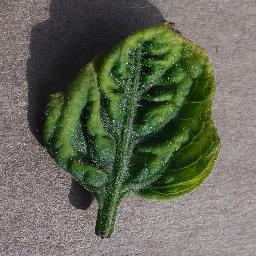
Label: Tomato___Tomato_Yellow_Leaf_Curl_Virus